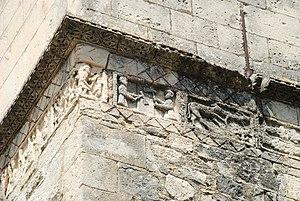
France - Drôme - Tour funéraire de Saint-Restitut - Frise romane
La tour funéraire de Saint-Restitut est une tour romane du XIᵉ siècle située dans la commune de Saint-Restitut dans le département de la Drôme en région Rhône-Alpes.